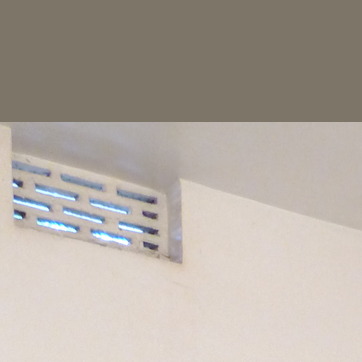
Material: painted